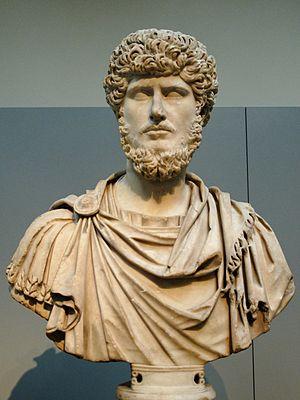
Portrait de l'empereur Lucius Verus. Marbre, vers 161-170 ap. J.-C. Provenance: Rome.
La portraiture romaine est l'une période importante dans le développement historique de l'art du portrait. Commençant dès les origines de Rome, elle perdure pendant près de cinq siècles. Le portrait romain se caractérise par un réalisme marqué. Certains bustes semblent même montrer des signes cliniques. Les images et les statues en marbre et en bronze ont survécu en petit nombre. Beaucoup de portraits romains sont directement liés à des personnes spécifiques, tels que les dieux et les empereurs, ou des particuliers.